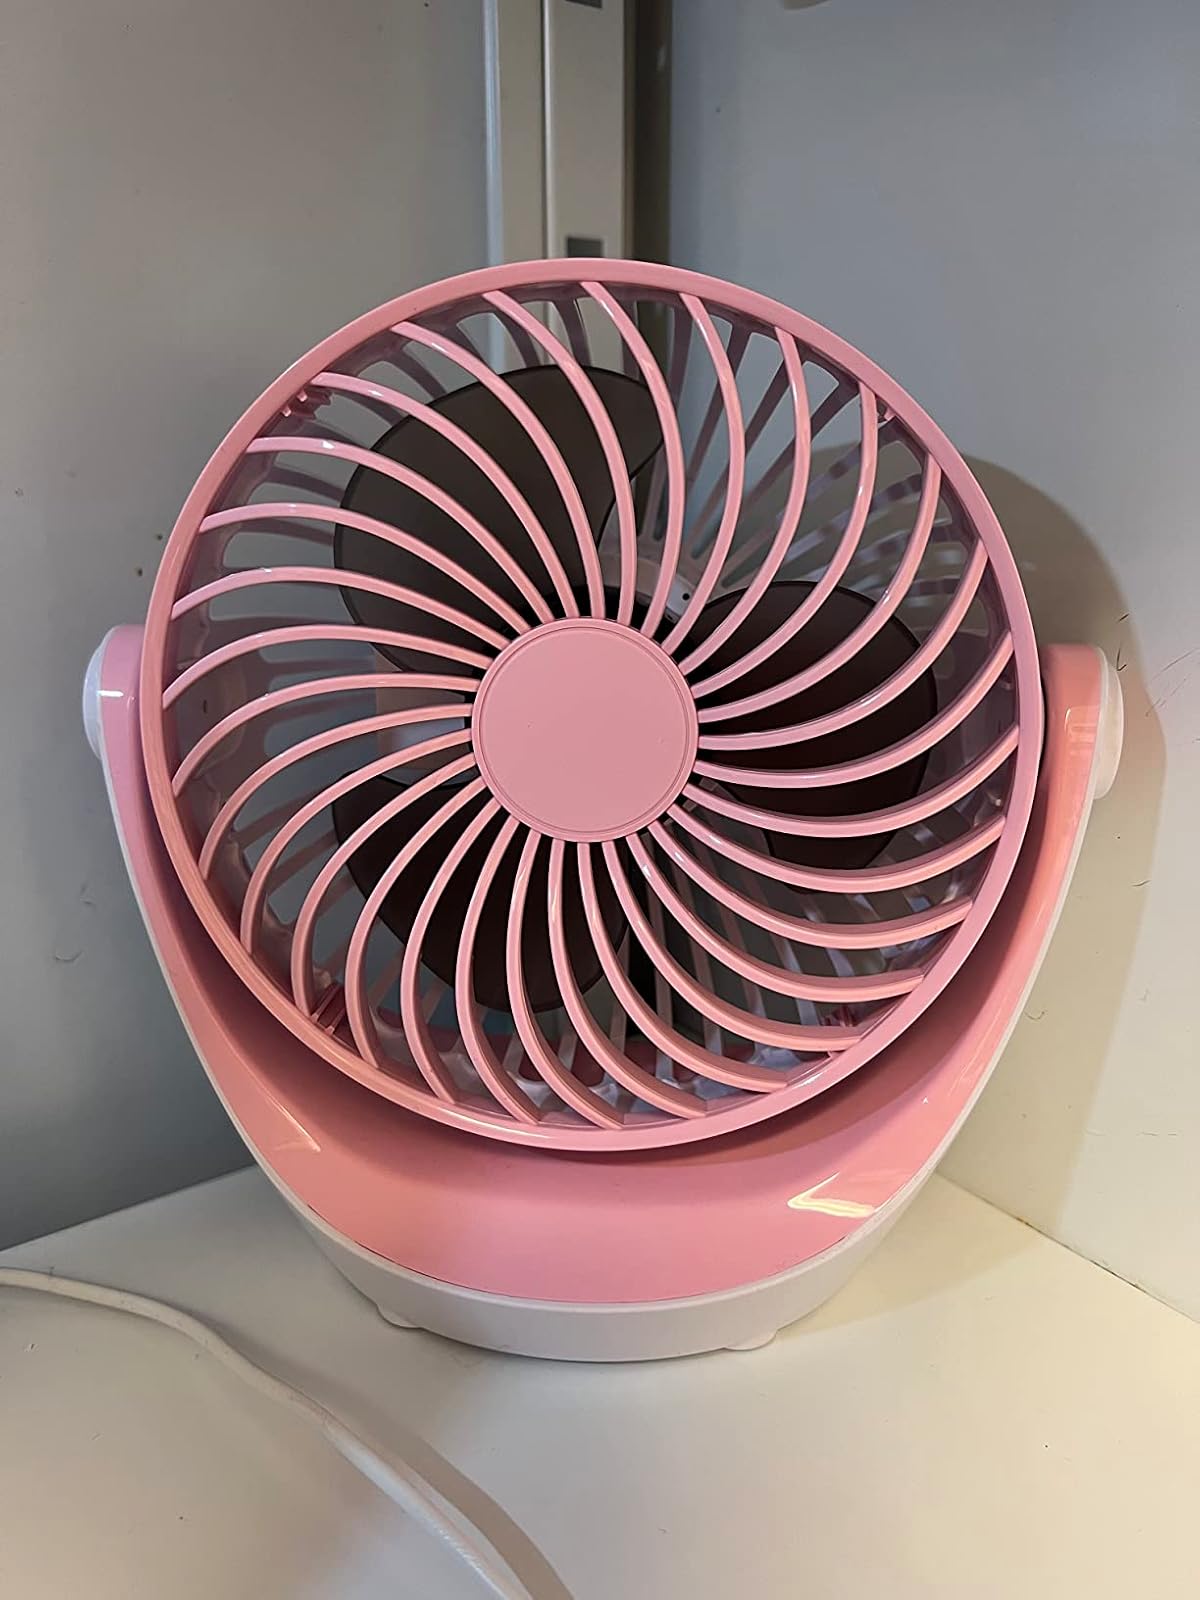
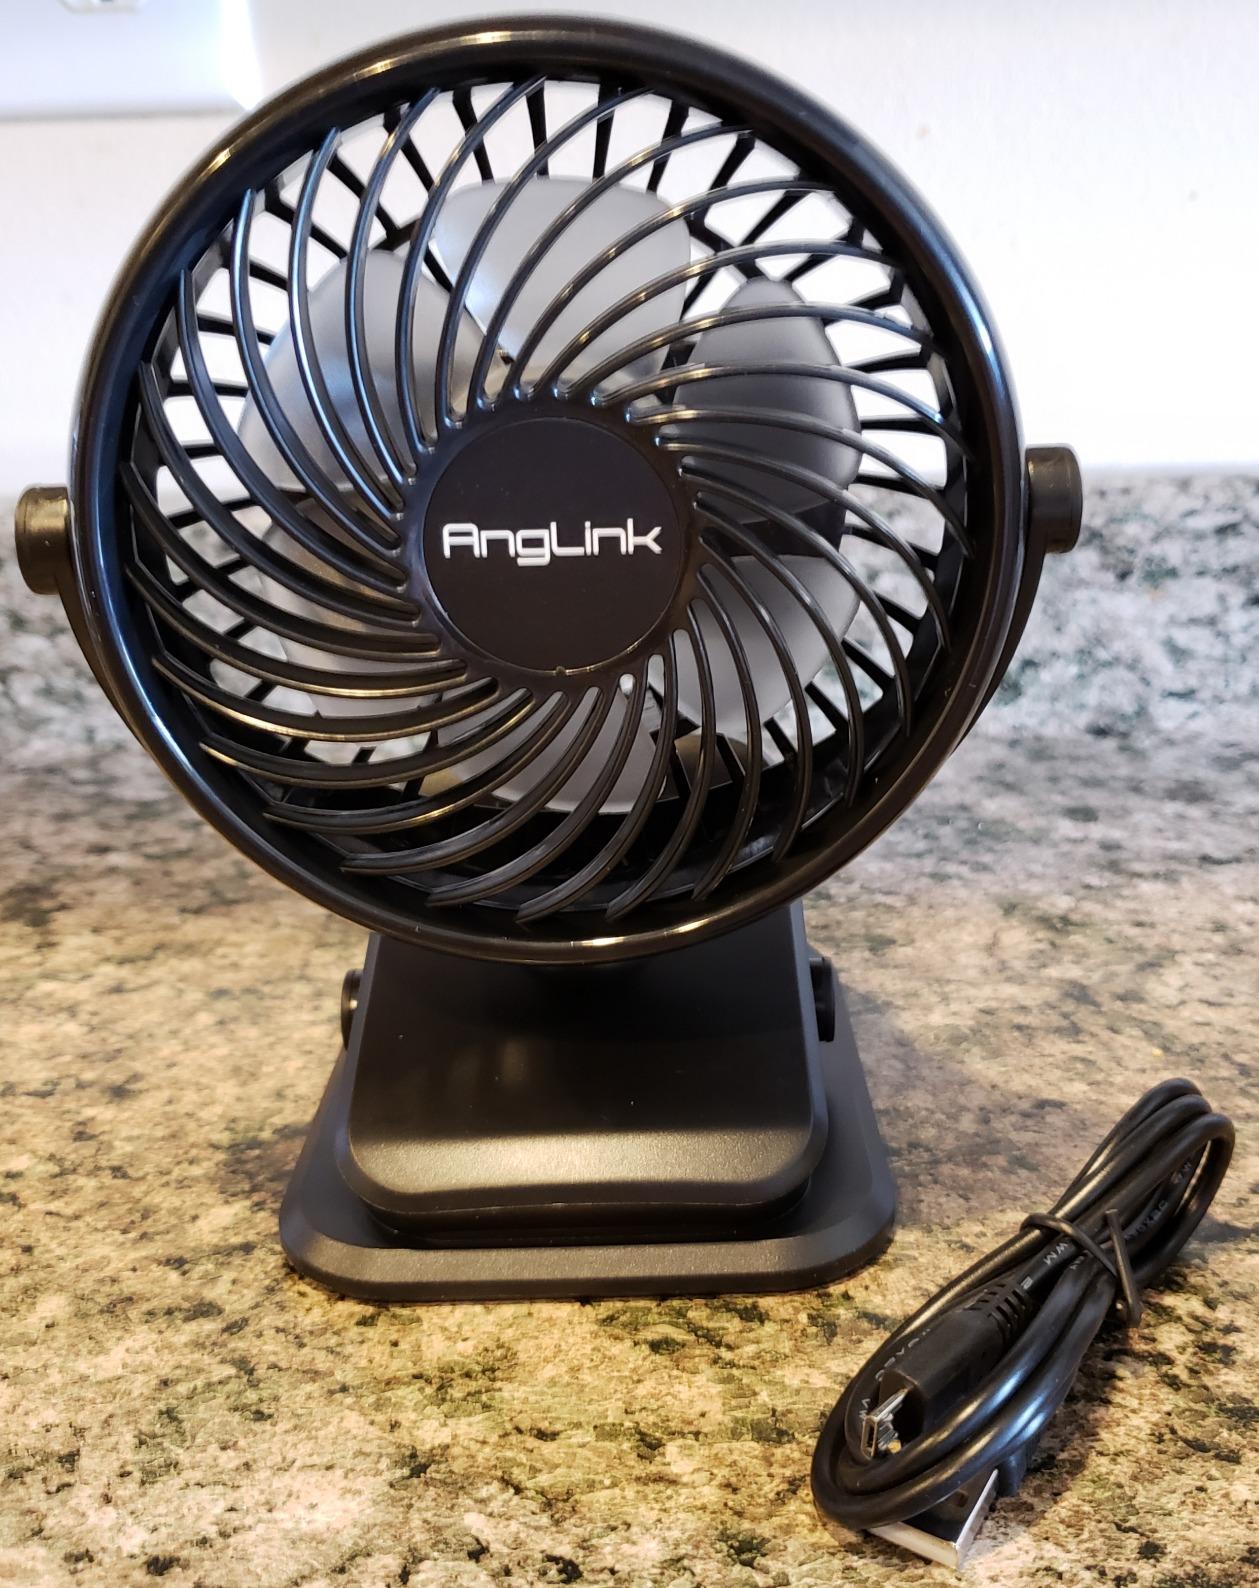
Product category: fan
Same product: no